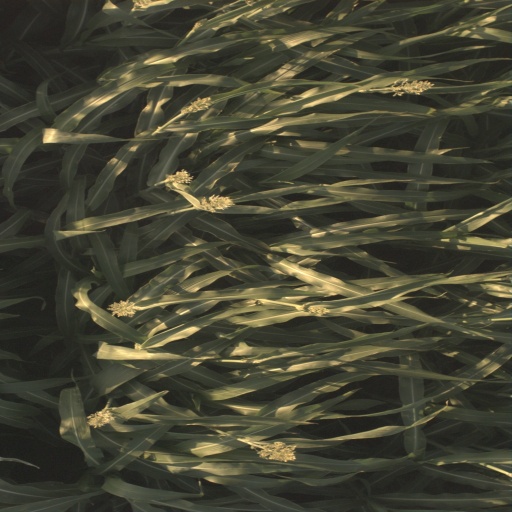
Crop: sorghum